Load bank

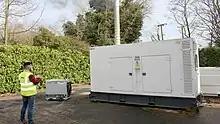
An operator controlling a resistive 200kW load bank being used to test a diesel generator.

The load of a resistive load bank is created by the conversion of electrical energy to heat via high-power resistors such as grid resistors. This heat must be dissipated from the load bank, either by air or by water, by forced means or convection.